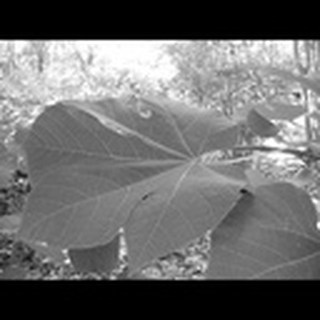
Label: healthy_cotton